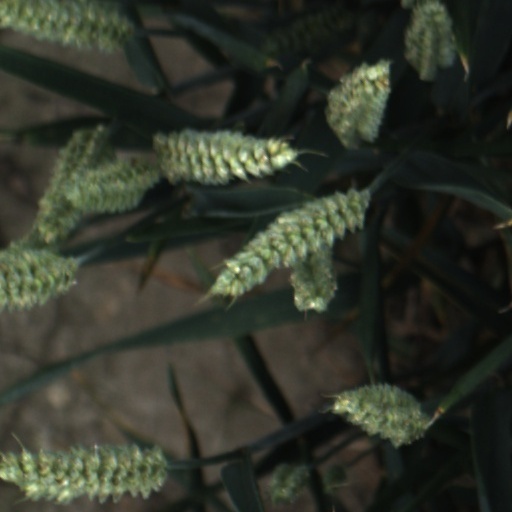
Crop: wheat